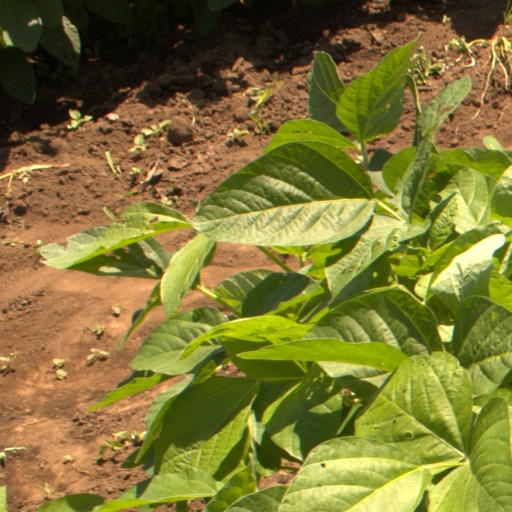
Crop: soybean